Eric Schmitt

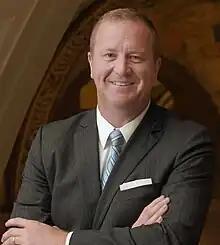
Schmitt during his tenure as attorney general

Governor Mike Parson appointed Schmitt to the office of Attorney General of Missouri to succeed Josh Hawley, who was elected to the U.S. Senate in 2018. Schmitt took office in January 2019. In 2020, he was elected to a full term.